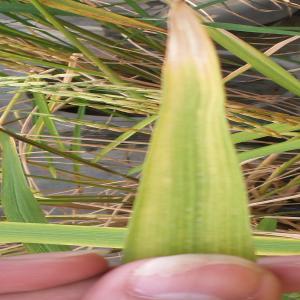
Disease: Bacterialblight